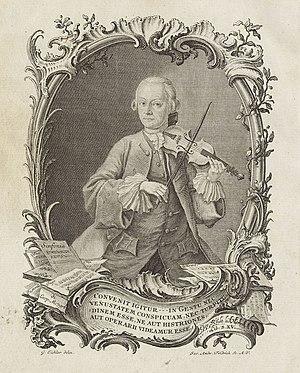
Versuch einer gründlichen Violinschule est une compilation didactique pour l'instruction du violon, écrite et publiée en 1756 par Leopold Mozart, le père de Wofgang. Il s'agit de l'une des premières méthodes à aborder systématiquement l'interprétation. Leopold était plus connu par sa facette d'excellent théoricien que par celle de l'interprète, alors que nous savons qu'il était un grand virtuose du violon. L'œuvre, qui connaît une seconde édition en 1770, a été très influente à son époque et continue à servir comme source académique pour la pratique de l'interprétation pendant tout le XVIIIᵉ siècle. Aujourd'hui, elle est une source savante pour l'interprétation historiquement informée de la musique du XVIIIᵉ siècle.